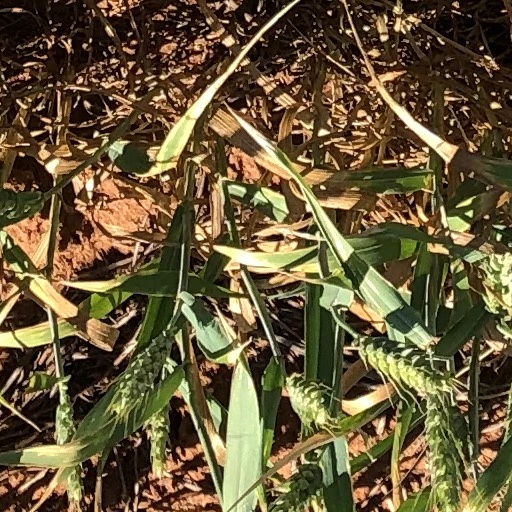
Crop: wheat